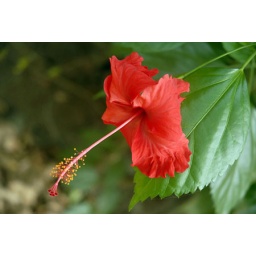
Fresh vibrant colours of hibiscus flower enhanced by contrasting green